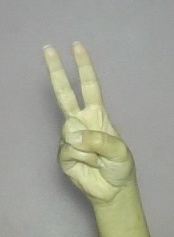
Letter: taa